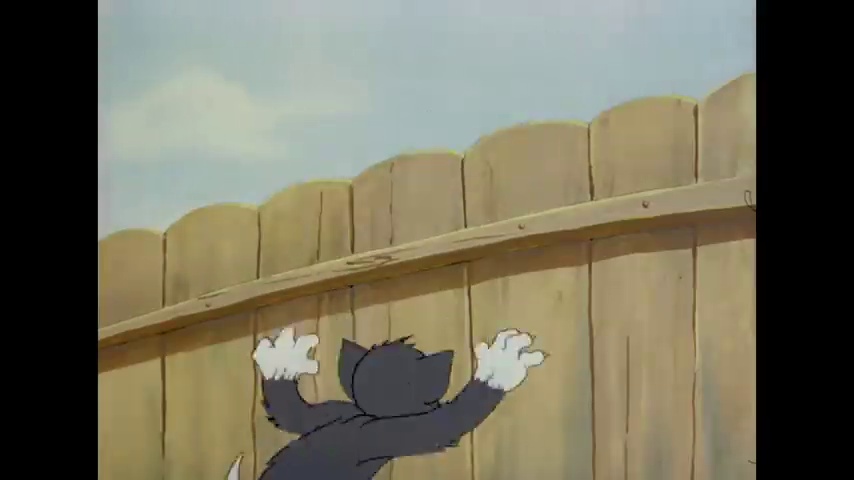
Portrait style: Cartoon Portrait